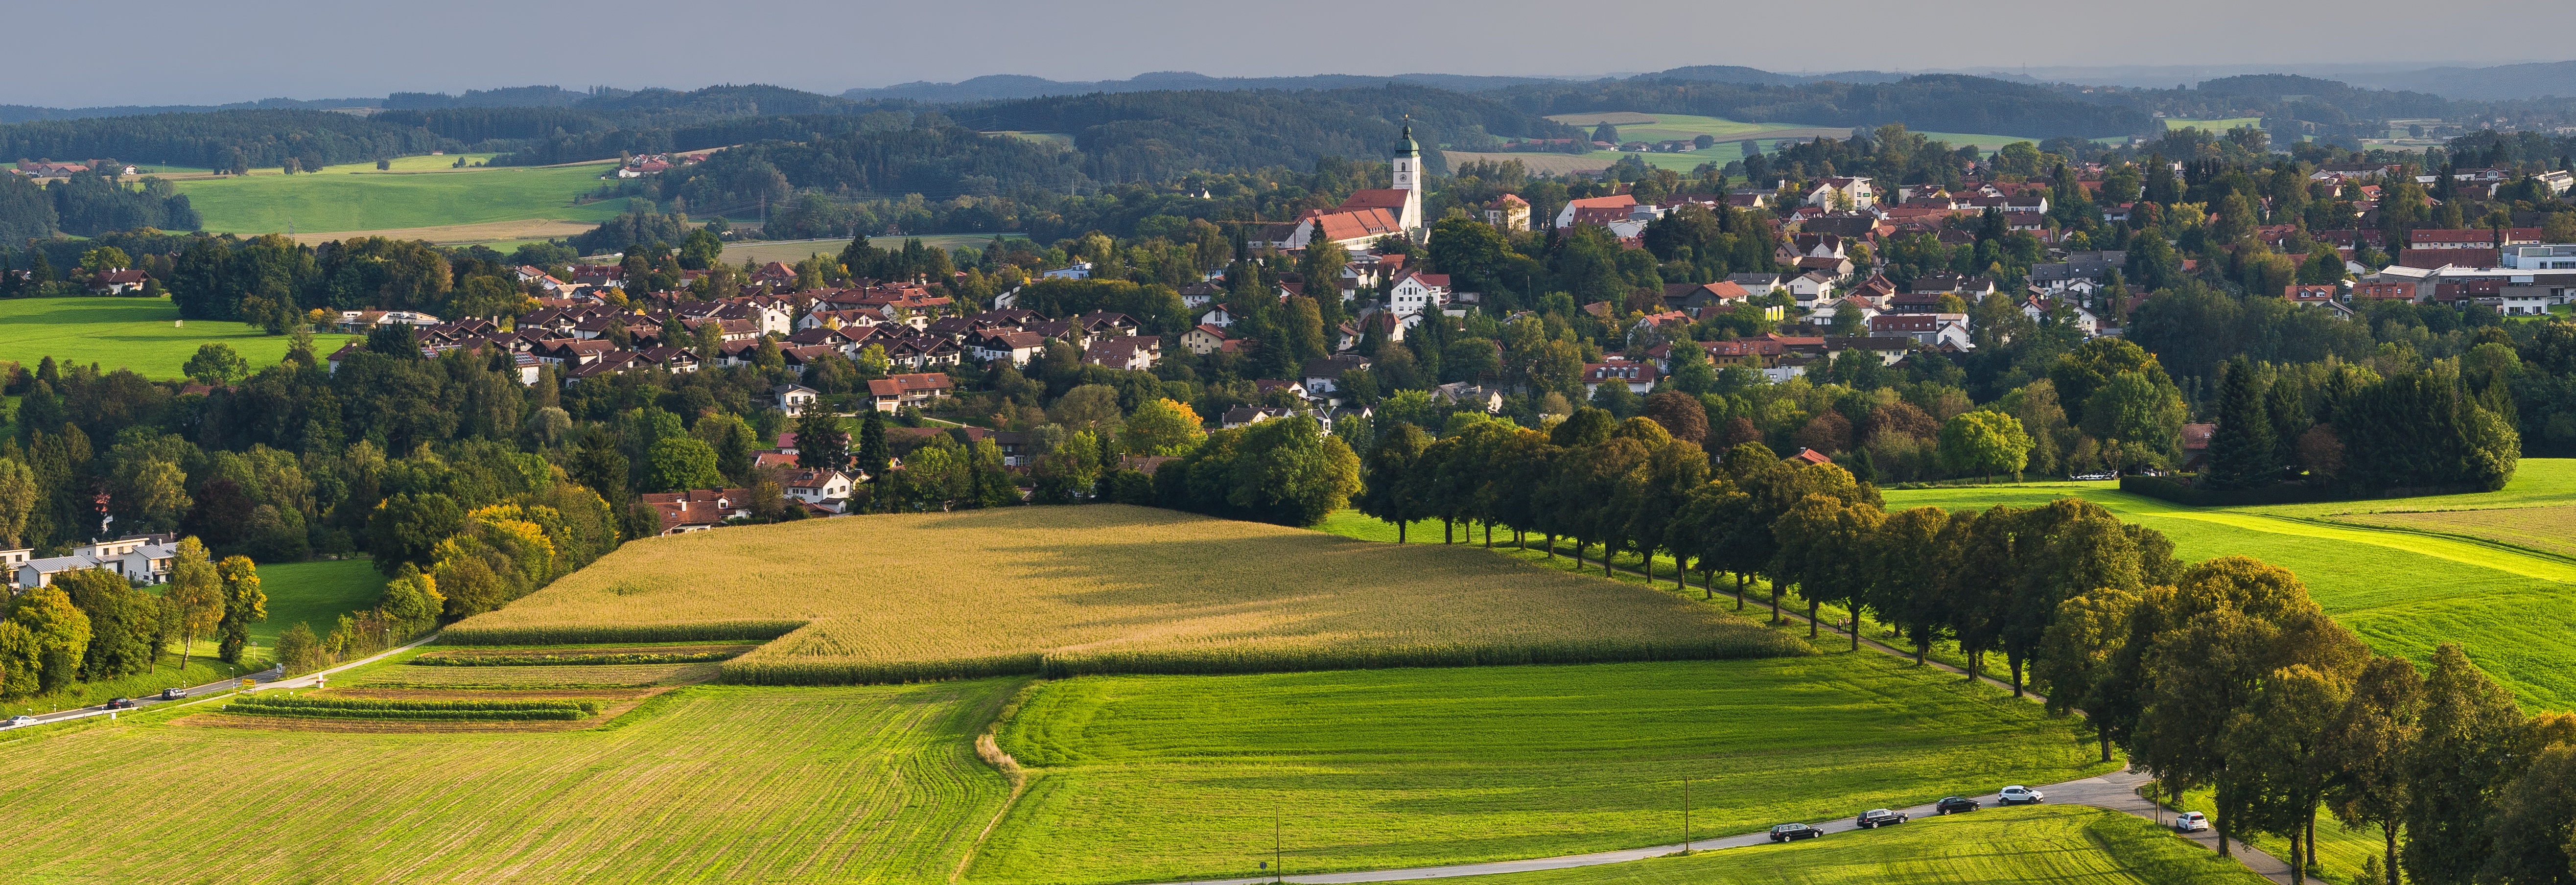
grassland, field, aerial photography, bird's eye view, rural area, hill station, agriculture, hill, pasture, land lot, mount scenery, highland, meadow, plain, estate, farm, sky, landscape, grass, village, mountain range, paddy field, tree, mound, suburb, prairie, plantation, depression, panorama